Van Aert–Van der Poel rivalry

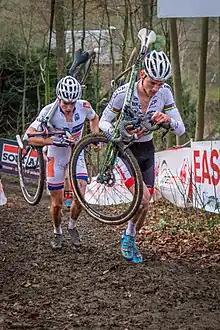
Van der Poel (right) in front of Van Aert at the UCI Cyclo-cross World Cup, Namur, 2015.

The cycling rivalry between Wout van Aert and Mathieu van der Poel is considered among the greatest and longest lasting rivalries in the sport, as they are contemporaries and have competed against each other since they were both eight years old. They raced each other for the first time in a major event in the 2012 UCI Cyclo-cross World Championships – Men's junior race and continuously since October 2013, originally in cyclo-cross and as their ambitions grew further also in road racing. The supporters of both riders, the Belgian media and later worldwide sports journalists began comparing one another regarding track record, racing style and personality.